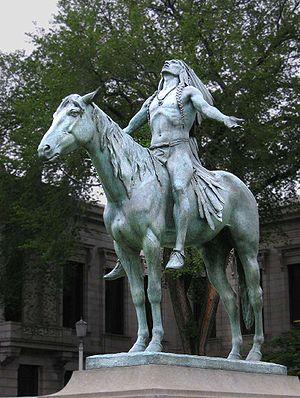
Appeal to the Great Spirit est une statue équestre en bronze, réalisée vers 1909 par Cyrus Edwin Dallin et placée devant le musée des Beaux-Arts à Boston. C'est une des œuvres d'art les plus connues aux États-Unis.
Brother Records est un label américain fondé en 1966. Il s'agit également d'un holding qui détient la propriété intellectuelle de l'œuvre des Beach Boys. Ses actionnaires originels sont les six membres du groupe : Brian Wilson, Dennis Wilson, Carl Wilson, Mike Love, Al Jardine et Bruce Johnston.